Mr. Pizza

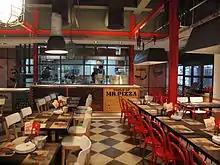
The Shanghai Ruzhonlu store, 2013

The founder and chairman of Mr. Pizza is Jung Woo Hyun and the CEO and president is Moon Young Joo.